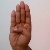
The image shows a hand gesture representing the letter 'B' in Indian Sign Language.